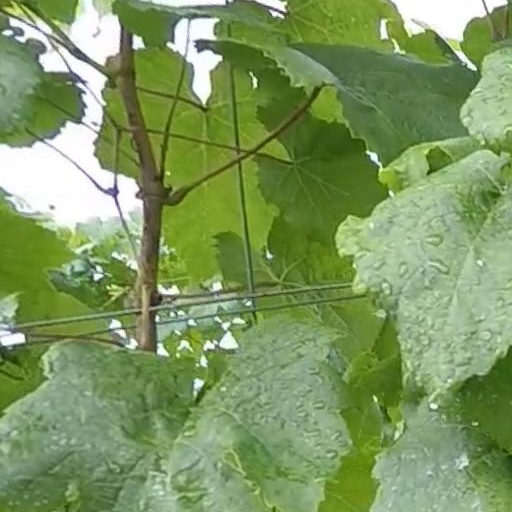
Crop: grape